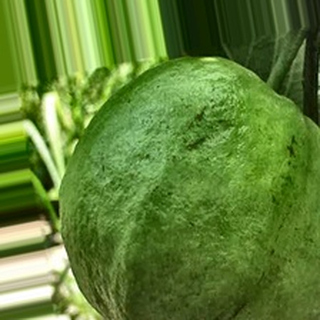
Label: healthy_guava